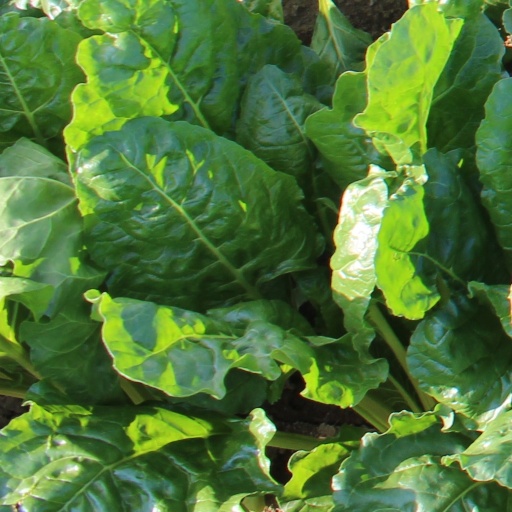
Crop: sugar beet